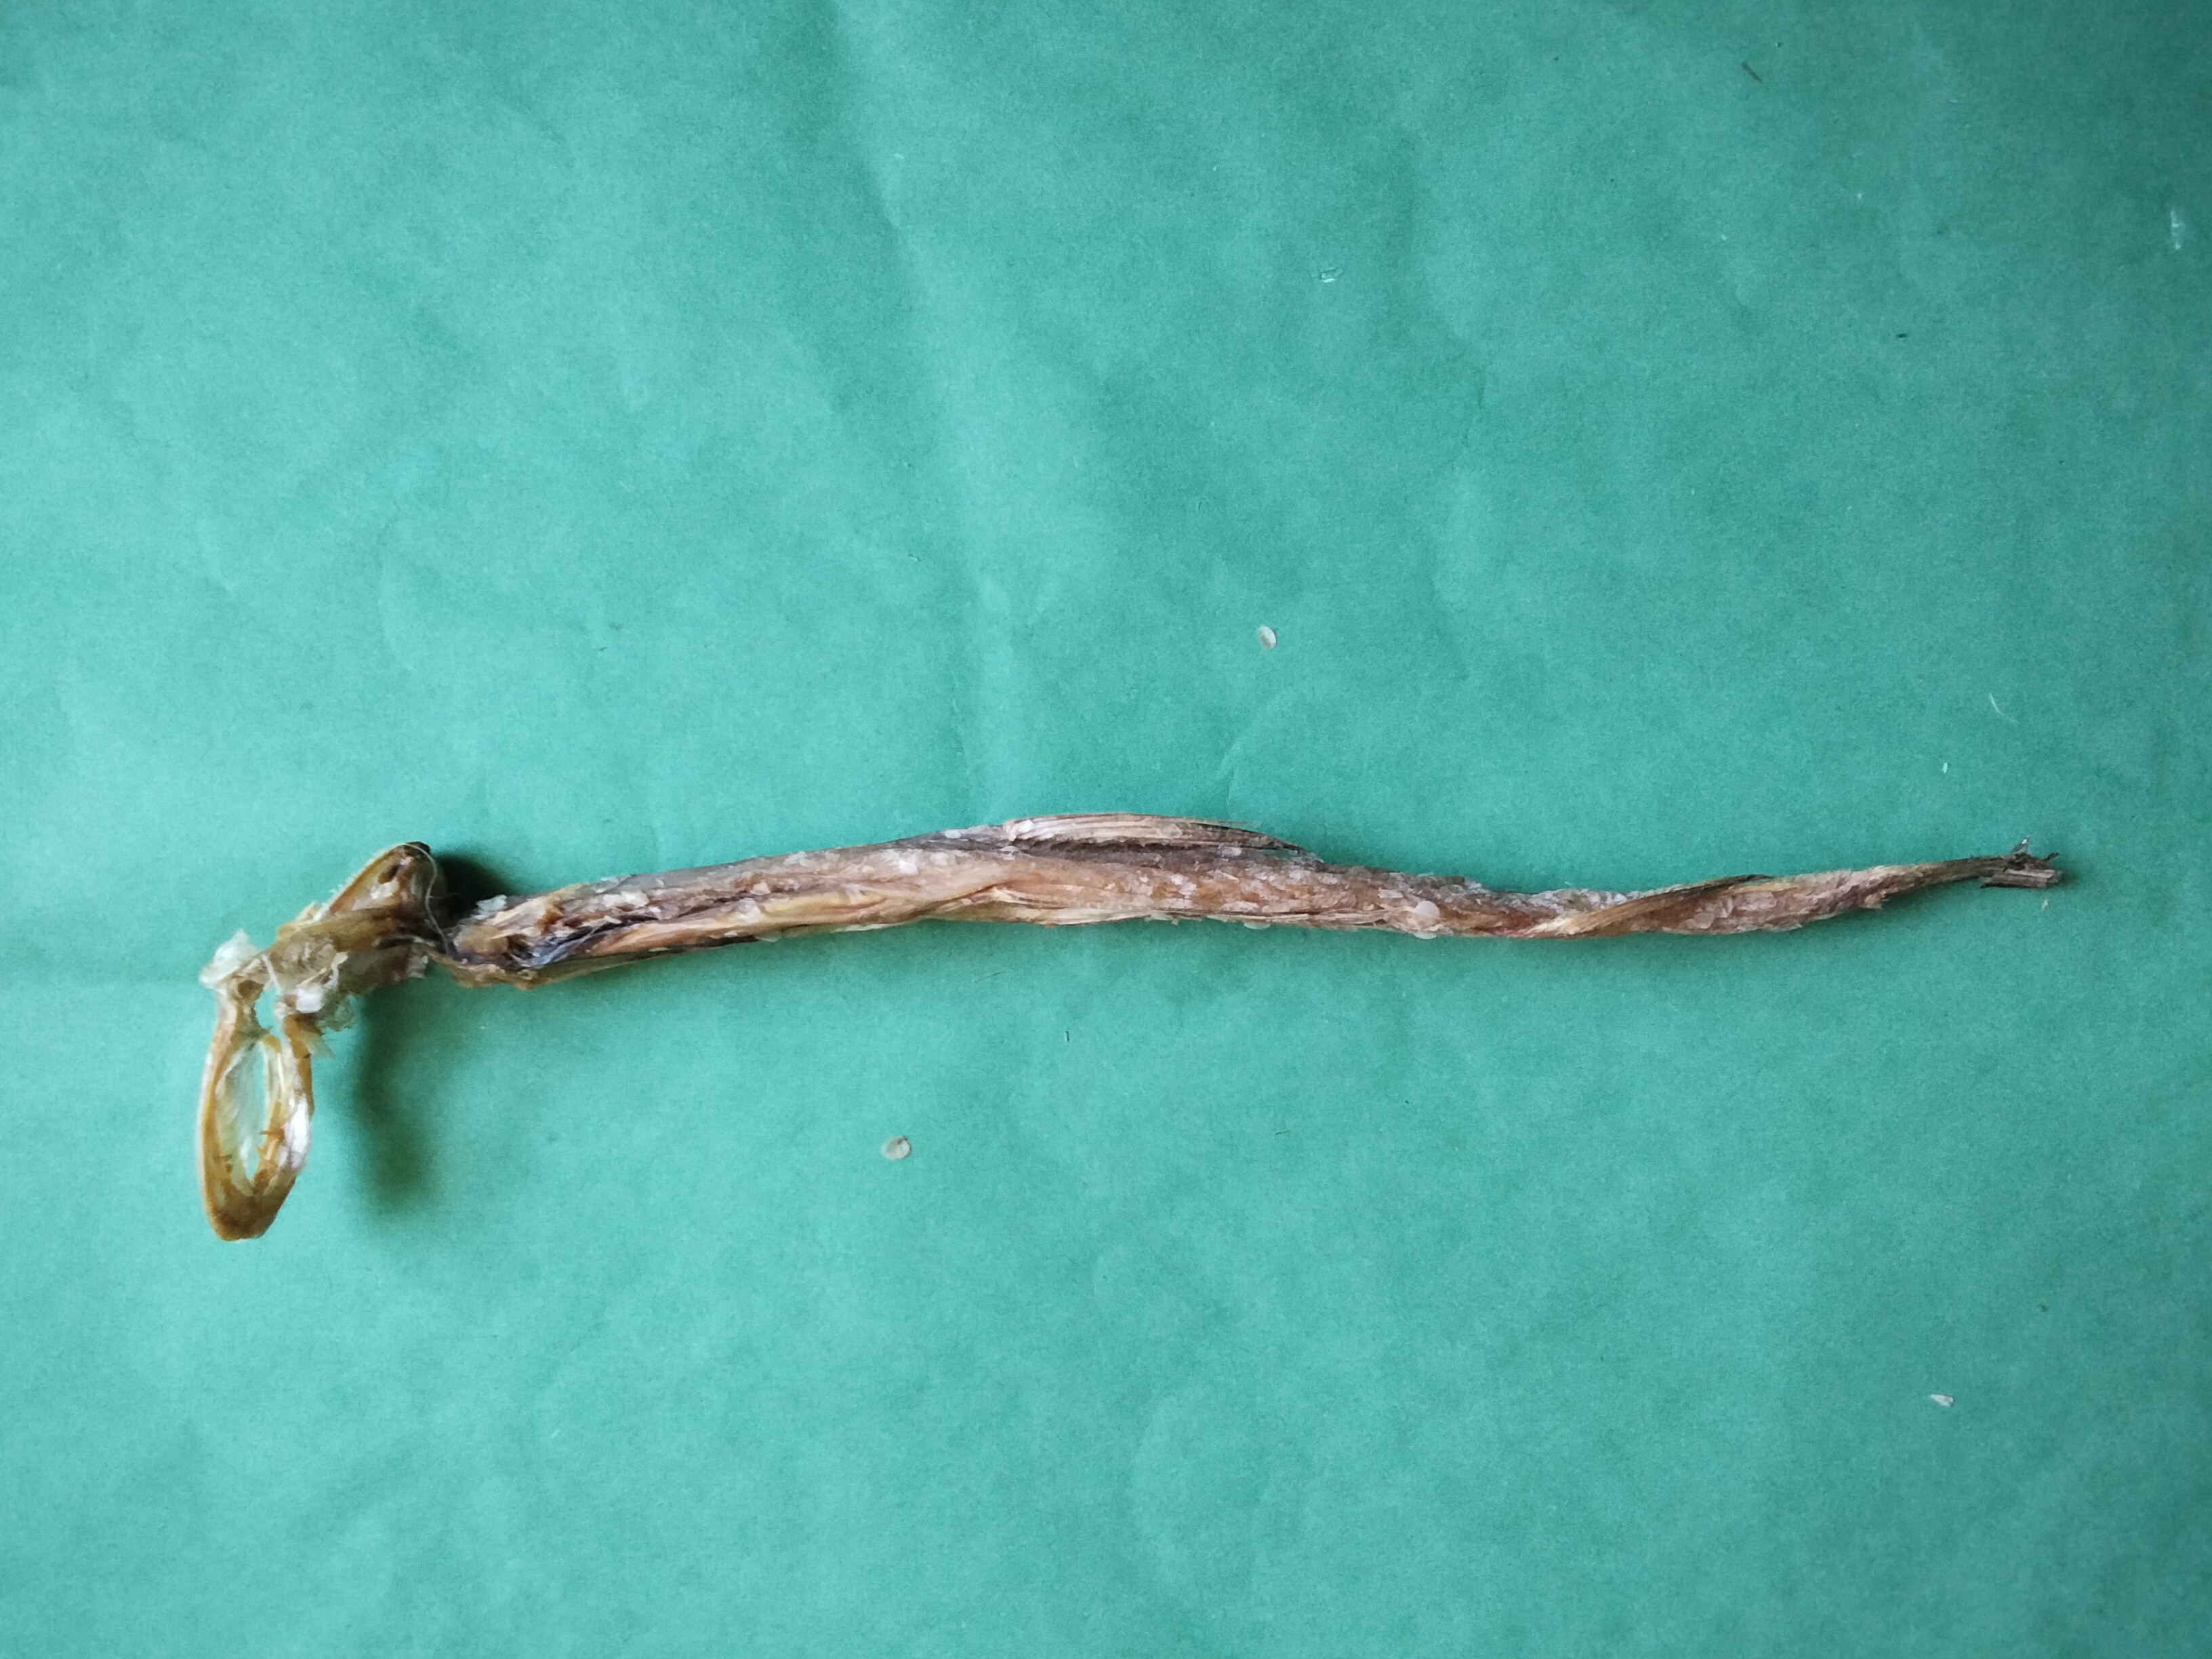
Species: Loitta